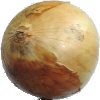
Label: white_onion